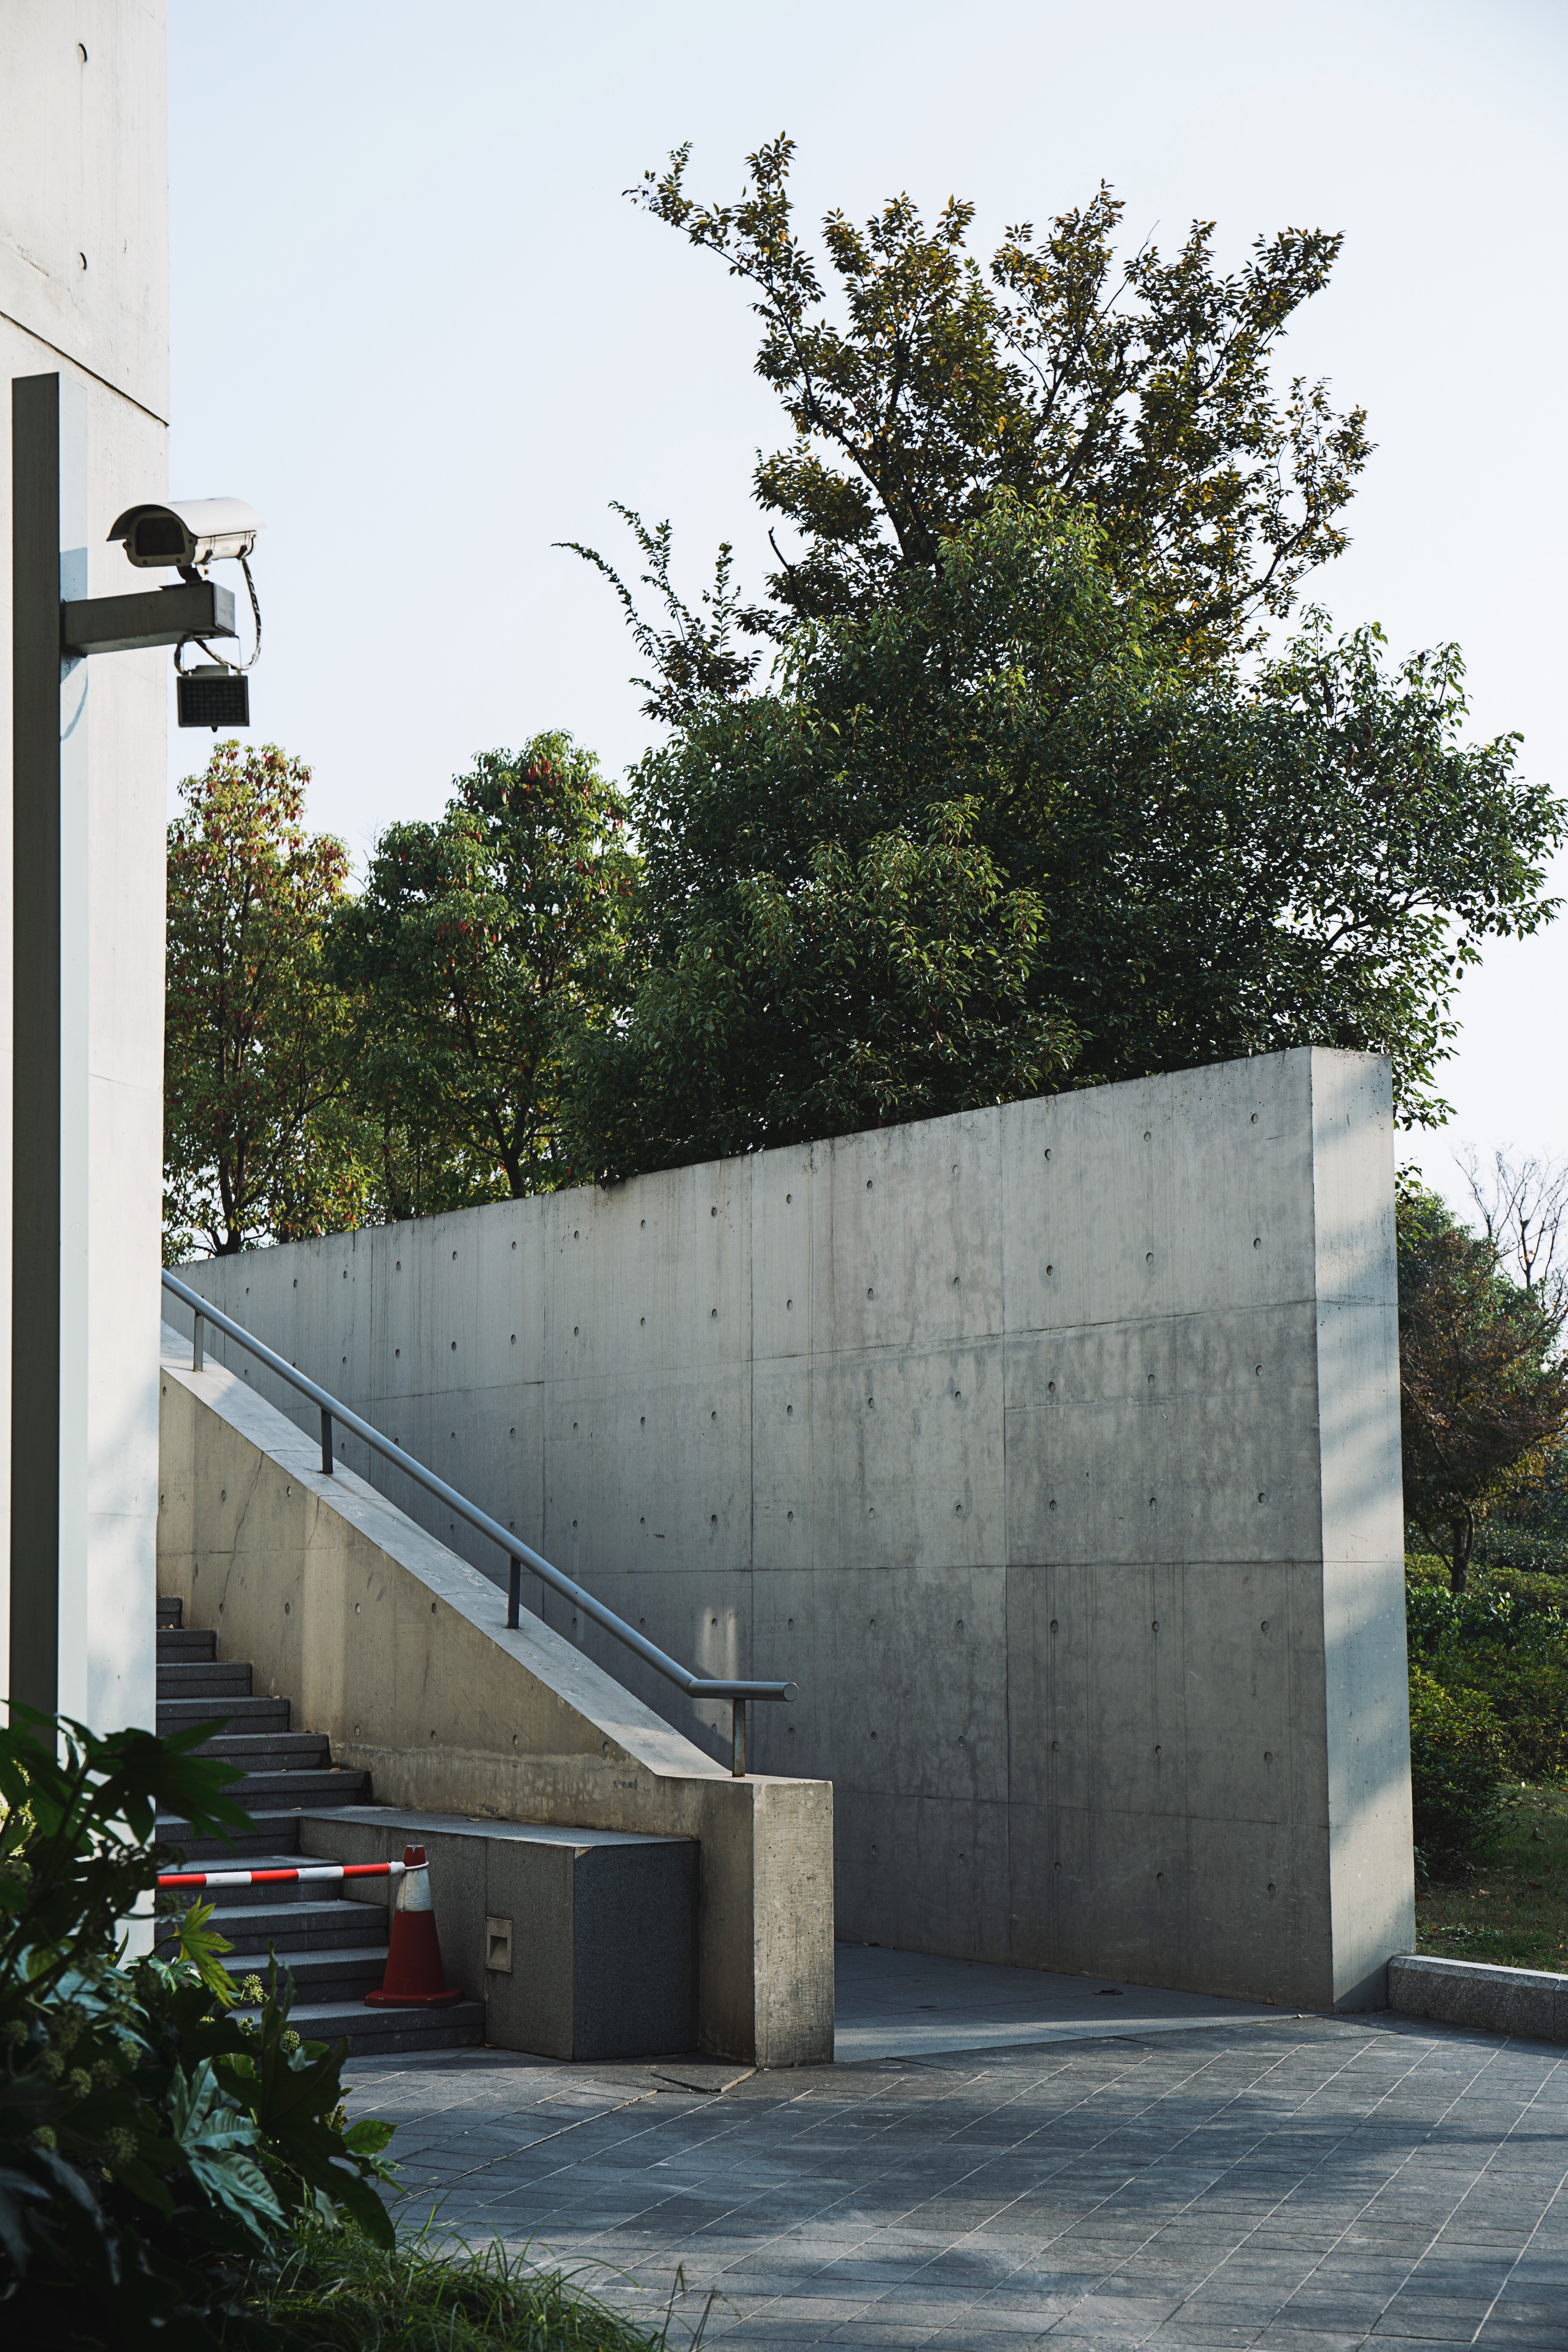
architecture, wall, monument, facade, memorial, urban area